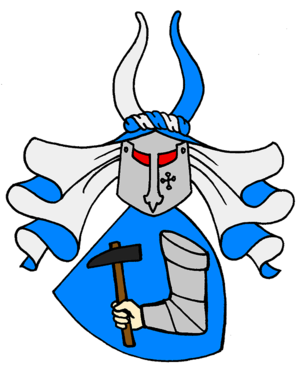
Schaffalitzky de Muckadell
Schaffalitzky de Muckadells våben
Schaffalitzky de Muckadell er en fra Schwaben og Mähren stammende uradelig slægt, der også har etableret sig i Danmark.